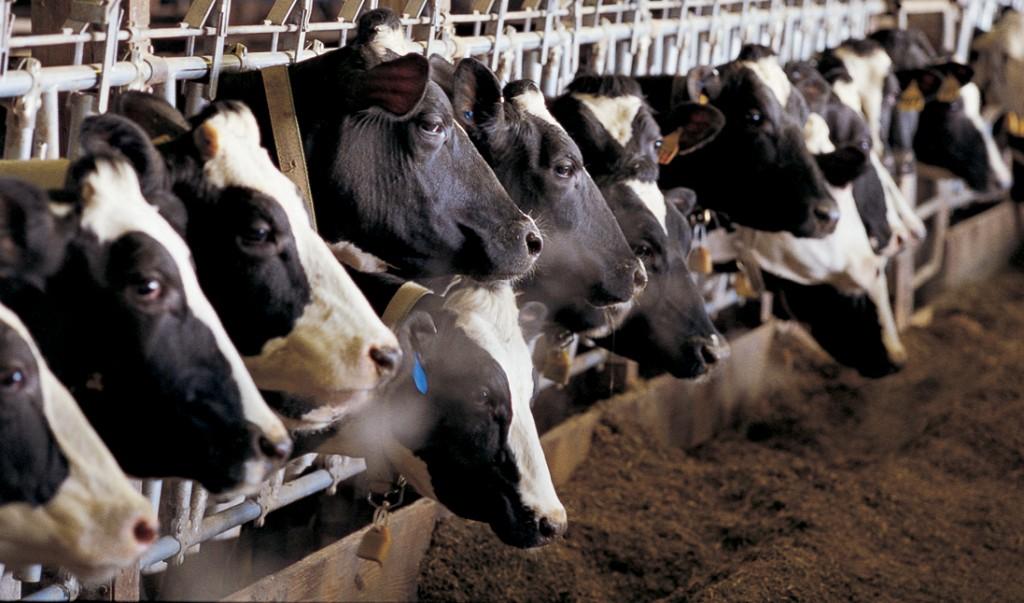
Hili ni kundi la ngombe wa maziwa, wengi wao wakiwa na rangi nyeusi na nyeupe wakiwa wamejipanganga kando ya sehemu ya kulisha. Ngombe hao wamesimama kwa safu huku vichwa vyao vikipita kwenye vizuizi ya vyuma vinavyowatenganisha na kuwaruhusu kuwafikia chakula.